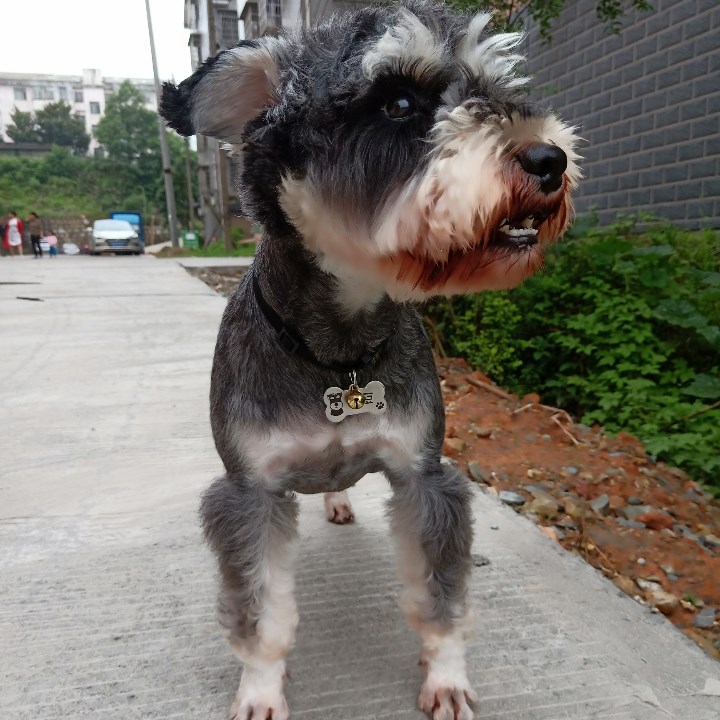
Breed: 2342-n000102-miniature_schnauzer